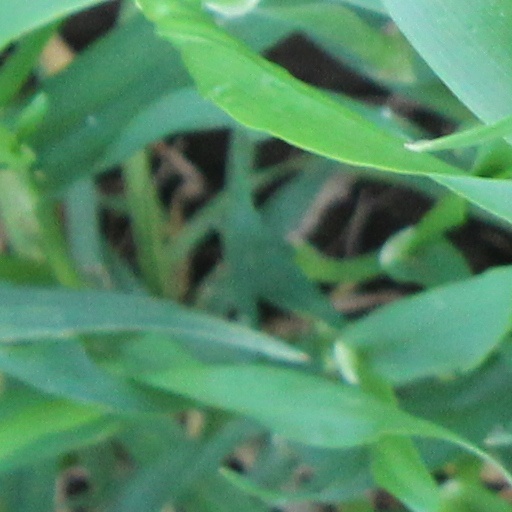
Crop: wheat